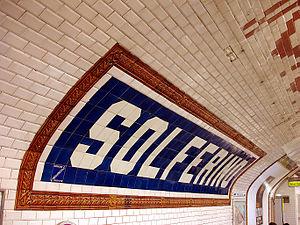
Station Solférino de la ligne 12 du métro de Paris, France.
Solférino est une station de la ligne 12 du métro de Paris, située dans le 7ᵉ arrondissement de Paris.
La ligne 12 du métro de Paris est une des seize lignes du réseau métropolitain de Paris. Elle traverse toute la ville selon une direction globale nord/sud-ouest et relie la station Front Populaire, située à la limite des communes de Saint-Denis et d'Aubervilliers au nord de Paris, à la station Mairie d'Issy, située dans Issy-les-Moulineaux au sud-ouest.
L'histoire du métro de Paris débute au milieu du XIXᵉ siècle, avec l'objectif de desservir, par un chemin de fer urbain, une ville de plus en plus paralysée par ses transports de surface. Se succèdent ensuite durant un demi-siècle des projets plus ou moins farfelus, sur fond de conflit entre l'État et la Ville de Paris : le premier souhaite l'interconnexion des gares terminales via un réseau à grand gabarit, tandis que la seconde, farouchement opposée aux grandes compagnies ferroviaires, veut construire un réseau d'intérêt local et à gabarit réduit, strictement limité à Paris intra-muros. L'imminence de l'exposition universelle de 1900 entraîne finalement en 1895 la décision de mettre en œuvre un réseau souterrain, électrique et à gabarit réduit, ce qui marque la victoire de la Ville.